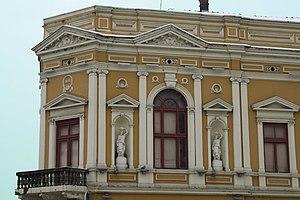
La maison Krsmanović à Šabac se trouve à Šabac, dans le district de Mačva, en Serbie. Elle est inscrite sur la liste des monuments culturels protégés de la République de Serbie.